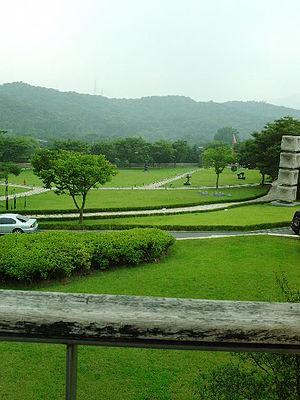
Le musée national d'art contemporain est un musée situé à Gwacheon, près de Séoul en Corée du Sud. L'espace d'exposition s'étend sur 14 144 m² et il dispose d'un parc extérieur pour les sculptures de 33 000 m².